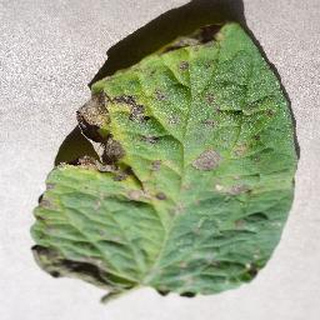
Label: tomato_early_blight